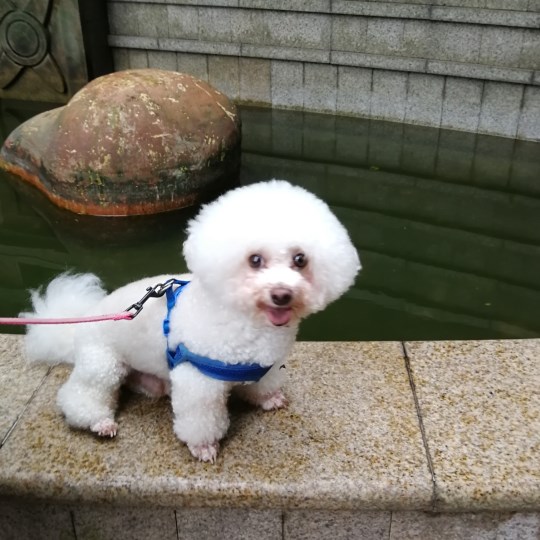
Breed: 3083-n000117-Bichon_Frise